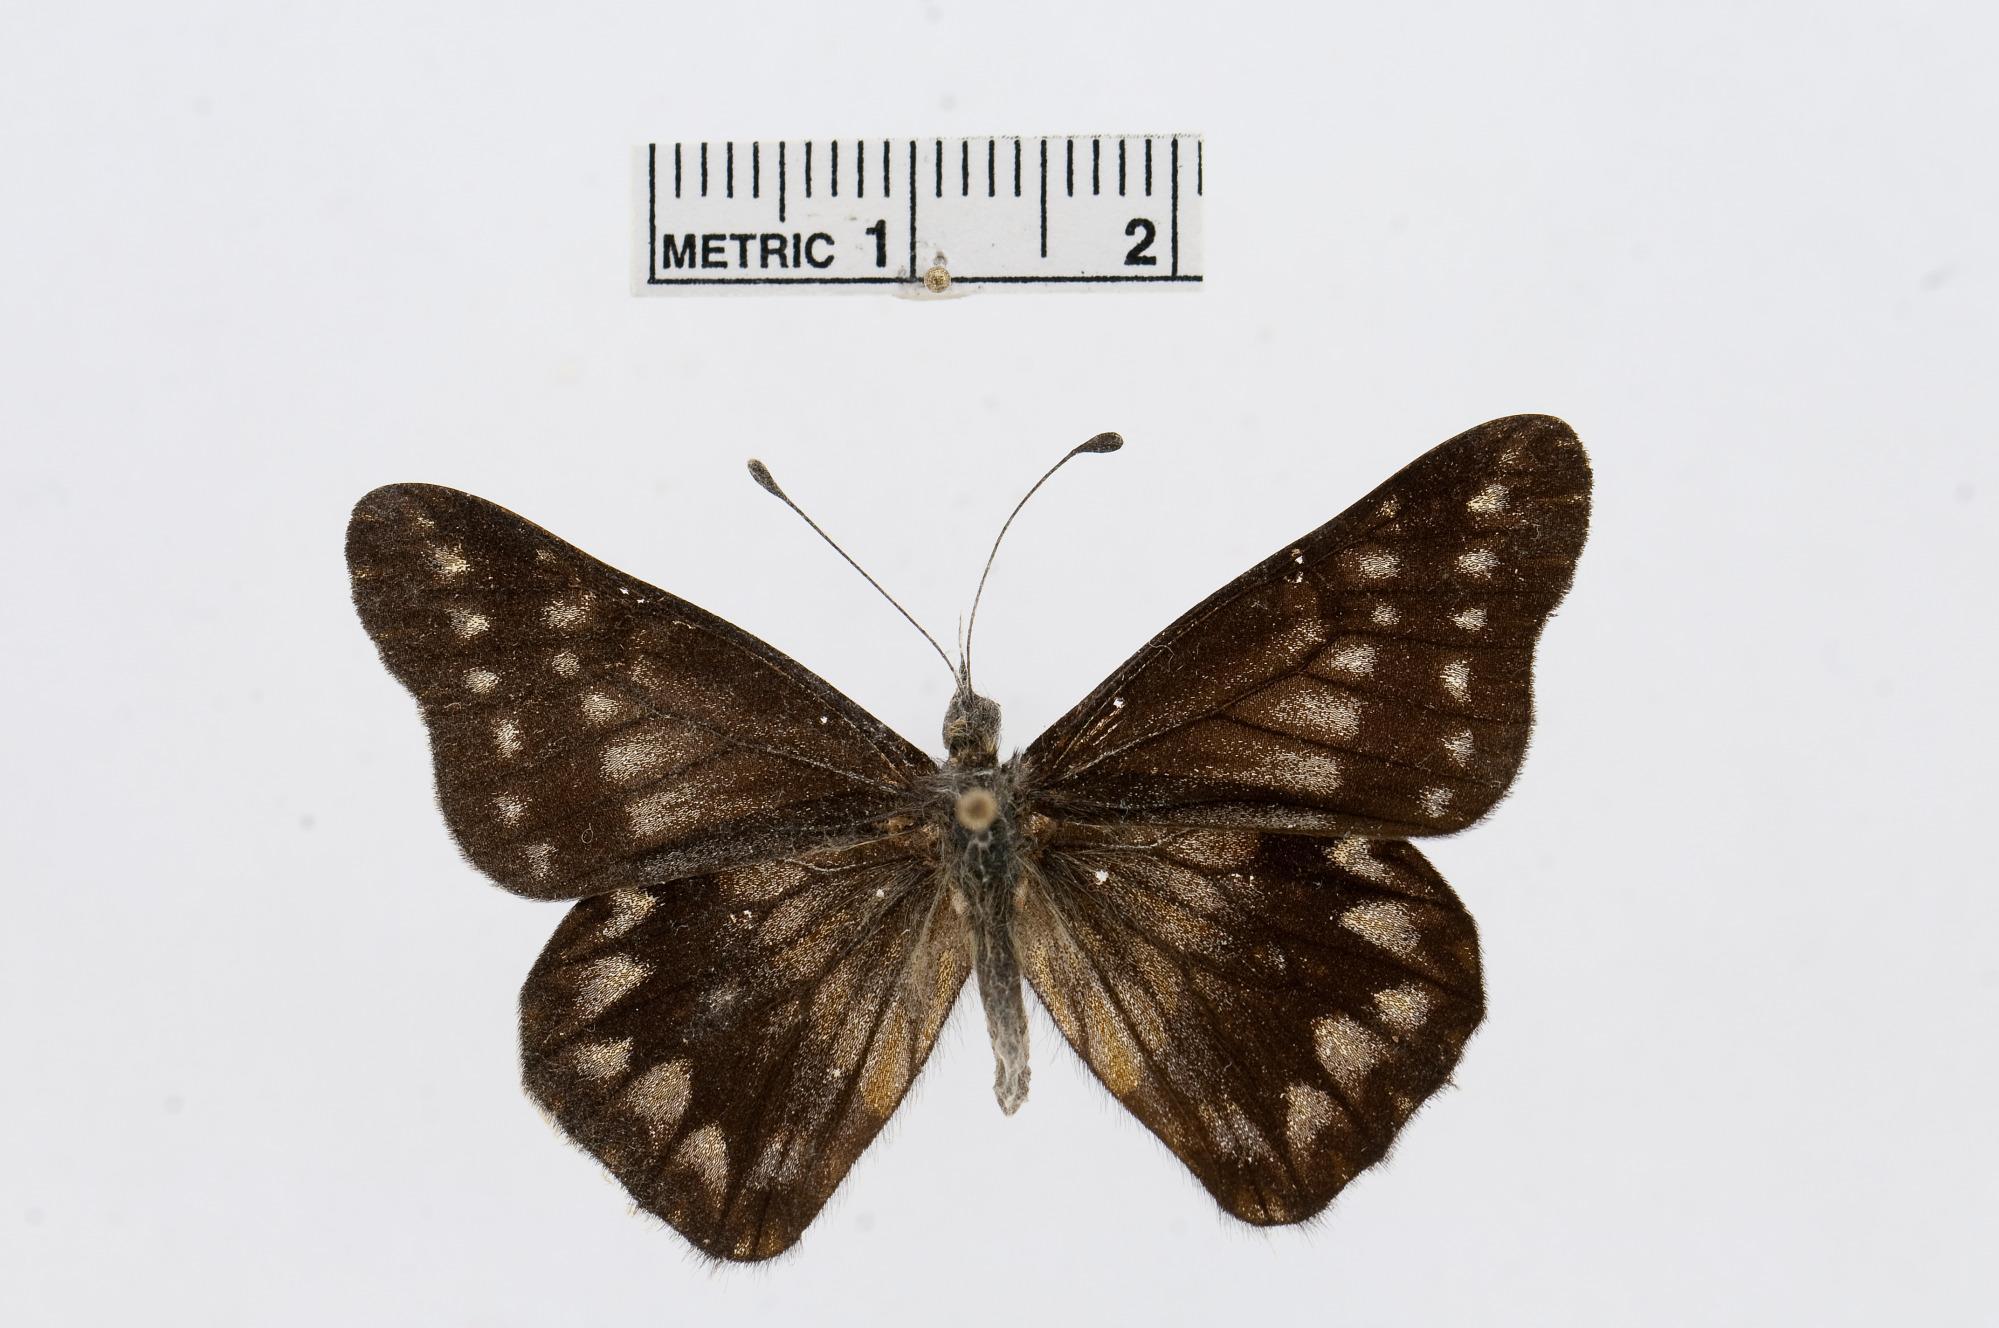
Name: Catasticta distincta
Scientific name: Catasticta distincta
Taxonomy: Animalia, Arthropoda, Hexapoda, Insecta, Lepidoptera, Pieridae, Pierinae